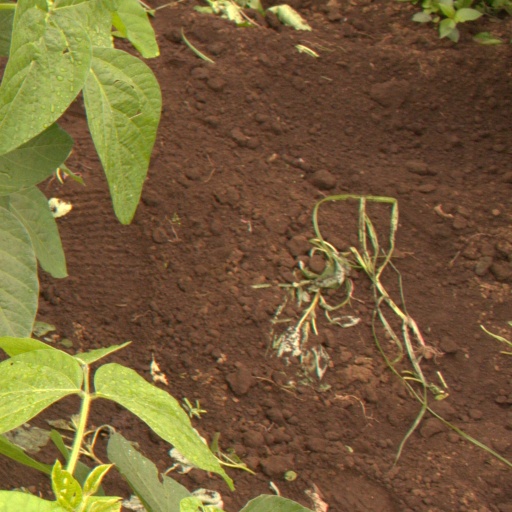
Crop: soybean